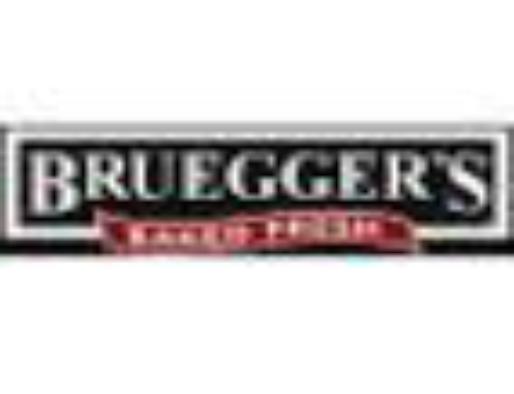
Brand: Bruegger's
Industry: Food